Flamur Kastrati

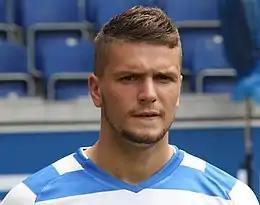
Kastrati with MSV Duisburg in 2012.

Flamur Kastrati (born 14 November 1991) is a Kosovar retired professional footballer who recently played as a forward for Eliteserien club Odd.